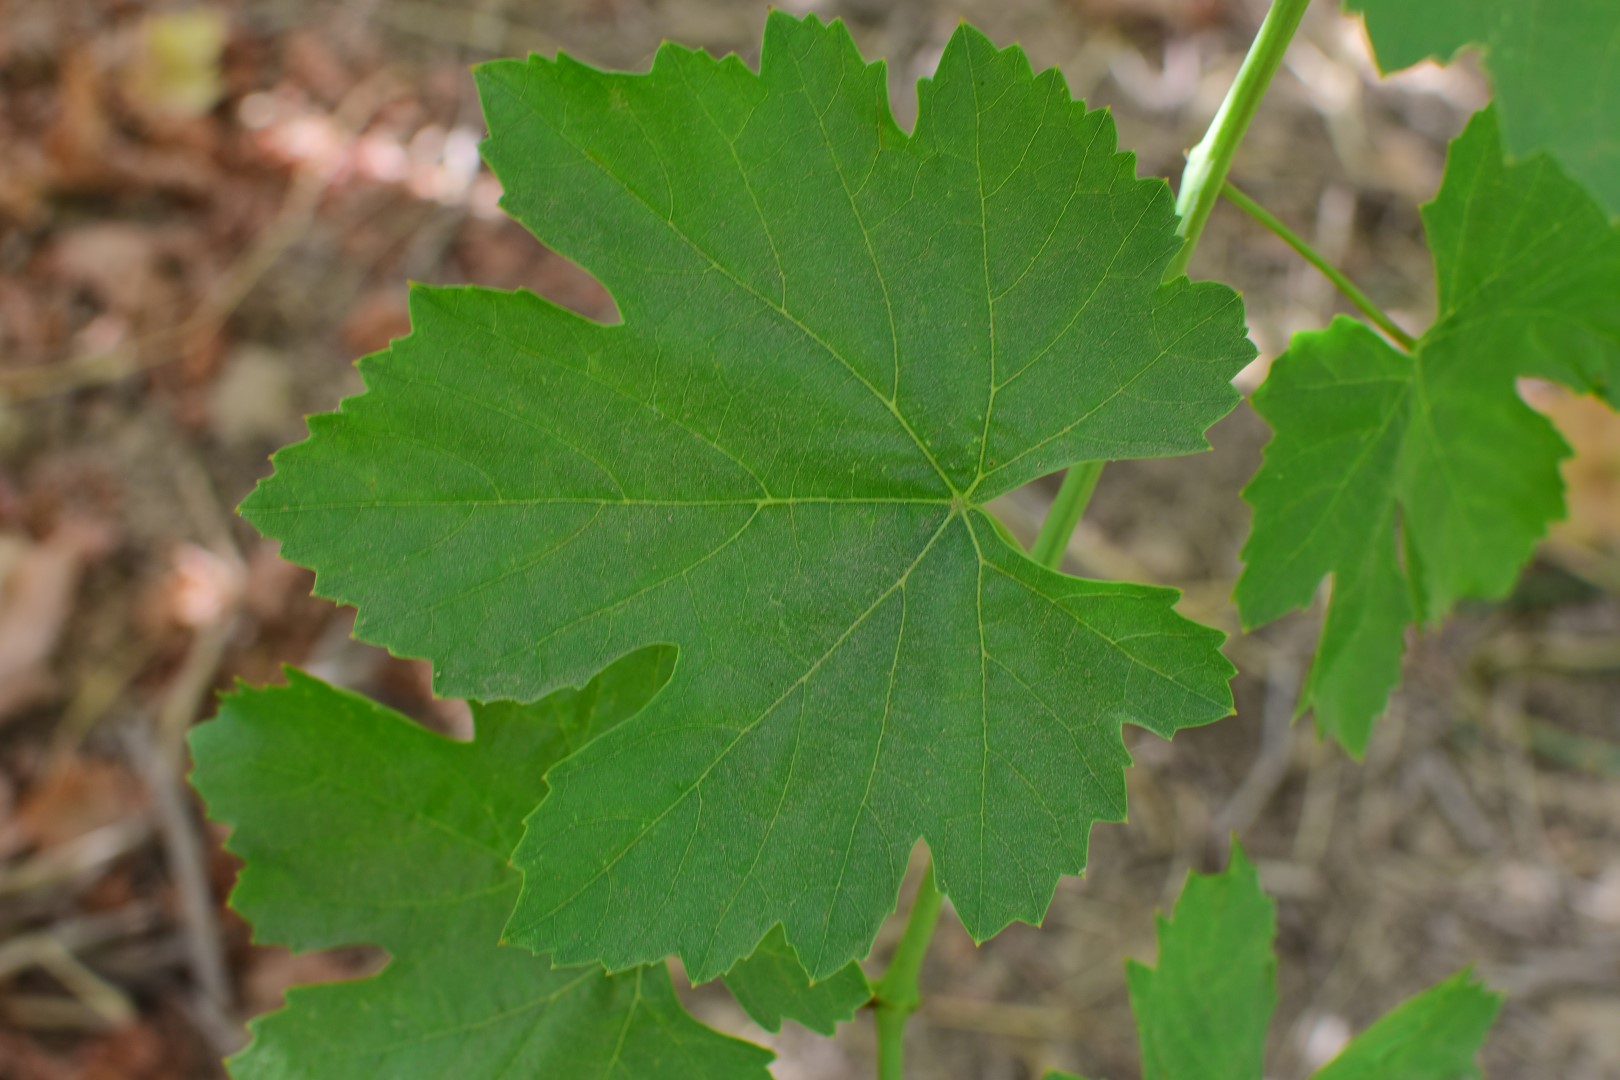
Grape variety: Thompson Seedless